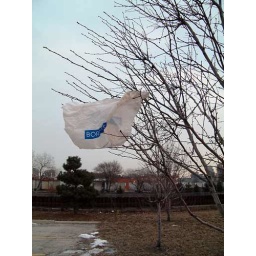
Borders bag in tree